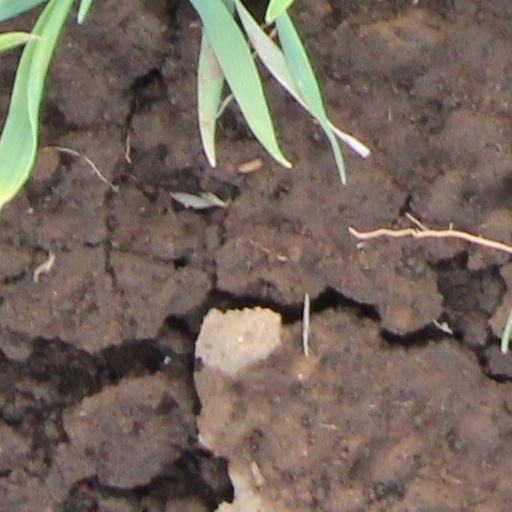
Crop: wheat